Prince Konrad of Hohenlohe-Schillingsfürst

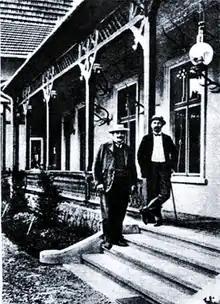
Prince Hohenlohe with Georg Wassilko von Serecki in Berehomet, about 1903/04

In 1903/04, Prince Konrad served as "k.k." "Stadtholder" (Steward) of the Bukovina in Czernowitz, and from 1904 as "Stadtholder" of the Austrian Littoral in Trieste. A confidant of the heir to the throne, Archduke Franz Ferdinand, he was appointed Minister-President of Cisleithania on 2 May 1906, in order to push through an electoral reform establishing universal male suffrage in elections to the Imperial Council, where his predecessor Paul Gautsch von Frankenthurn had failed. Prince Konrad tried to mobilize the votes of the Italian representatives in the Council against a "Slavic" block, but did not succeed in achieving a majority. He resigned within one month and returned to Trieste. It was left to his successor Max Wladimir von Beck to get the new electoral law passed.